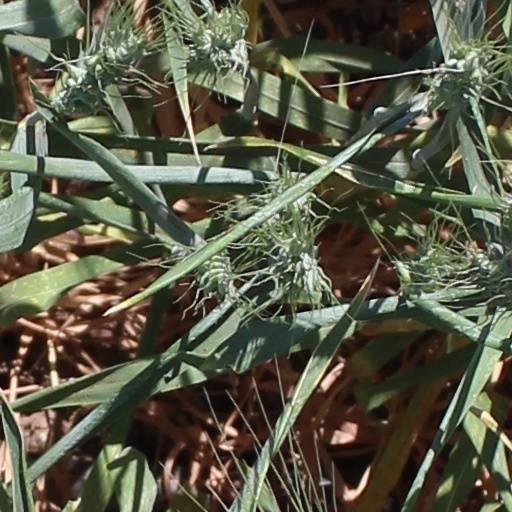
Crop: wheat